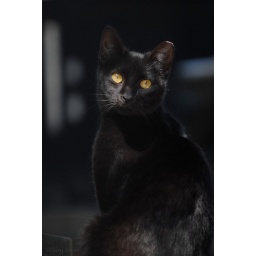
This ear tipped stray cat lives in an old steam train along with the rest of his/her colony.